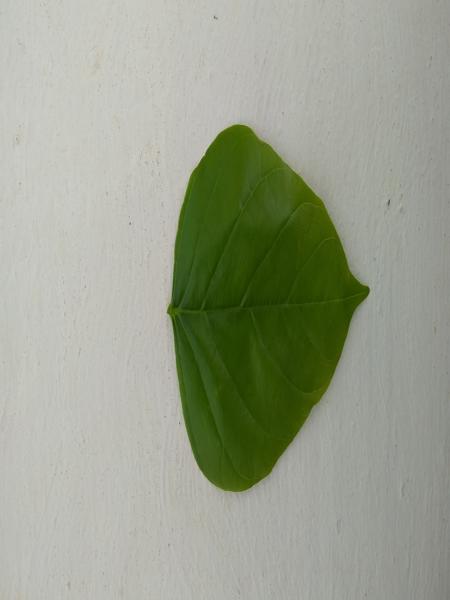
Plant: Honge